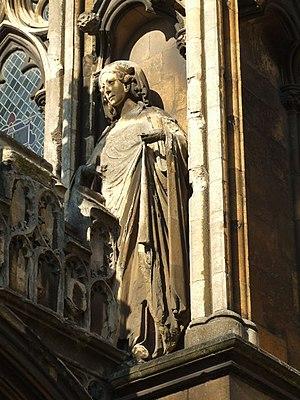
Édouard Iᵉʳ, surnommé Longshanks ou Malleus Scottorum, est duc d'Aquitaine, roi d'Angleterre et seigneur d'Irlande de 1272 à 1307.